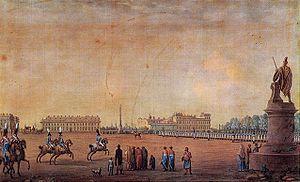
Benjamin Patersen, né le 2 septembre 1748 ou 1750 à Varberg et mort en 1814 ou 1815 à Saint-Pétersbourg, est un peintre et graveur suédois actif en Russie.
Le champ de Mars est une place de douze hectares du centre historique de Saint-Pétersbourg, entre le jardin d'été, la Moïka et la Néva et en face du pont de la Trinité.